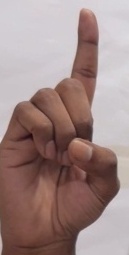
ASL sign: D